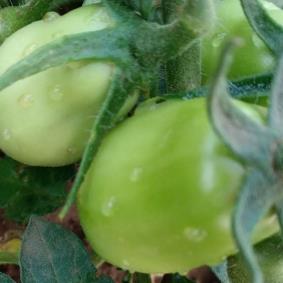
Crop: Tomato
Condition: healthy-fruit